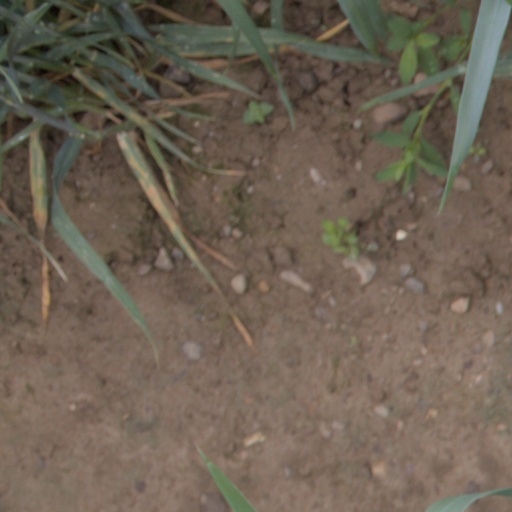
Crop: wheat